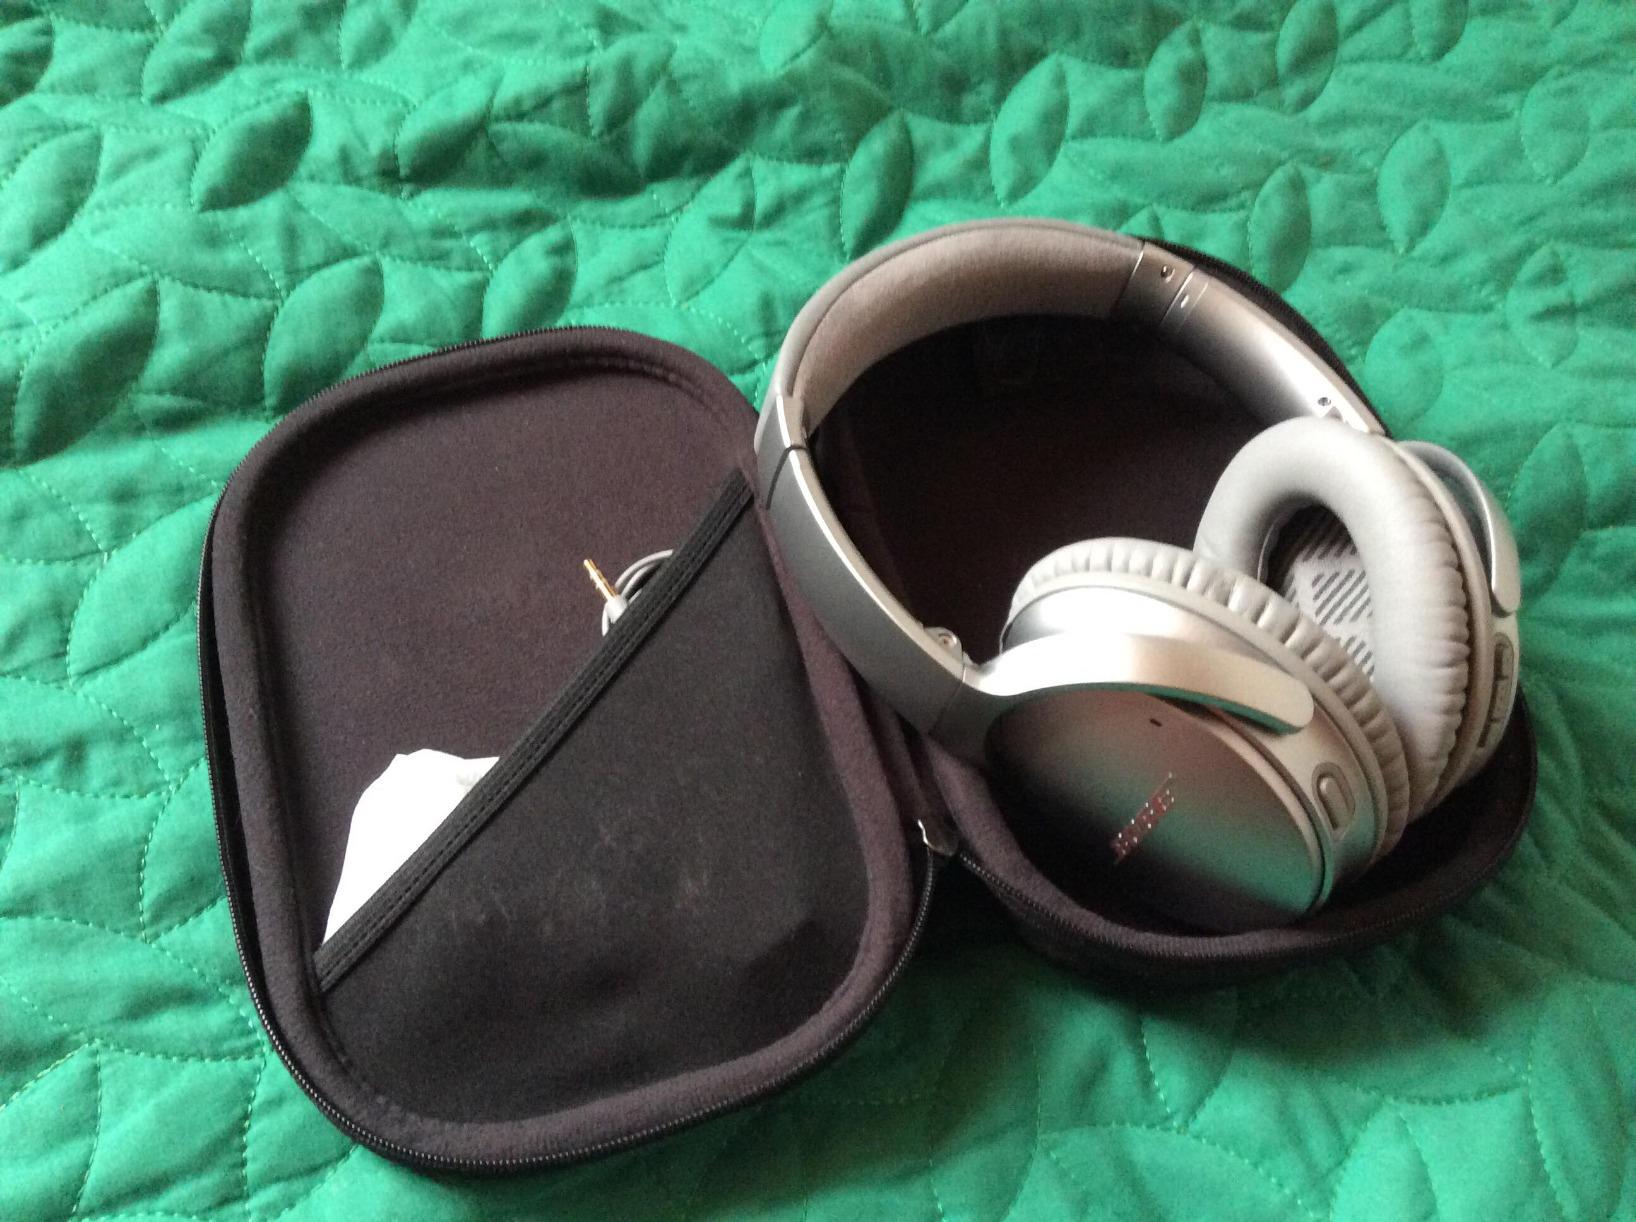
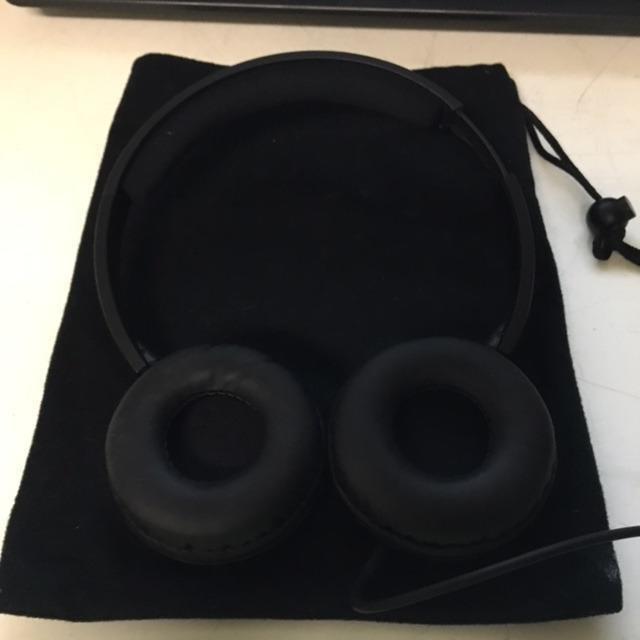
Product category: headphones
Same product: no